Canon EOS 500N

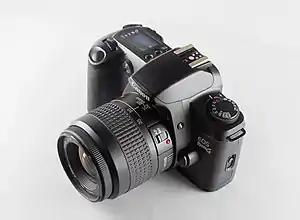

The Canon EOS 500N is a single-lens reflex 35mm film camera made by Canon. It was originally known in Japan as the New EOS Kiss, and EOS Rebel G in North America, was introduced in 1996 and replaced in 1999 by the Rebel 2000.